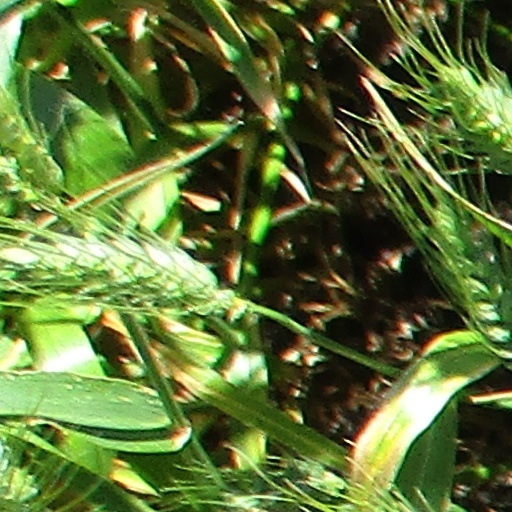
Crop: wheat